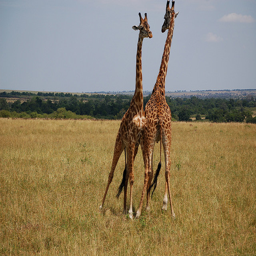
Two giraffes in the wild bumping into each other.
two giraffes facing each other in the middle of a dry grass field
Two giraffes are on the brown grassy field.
Two giraffe sanding on a dry grass covered field.
Two adolescent giraffes side by side looking at each other on brownish grass plane.